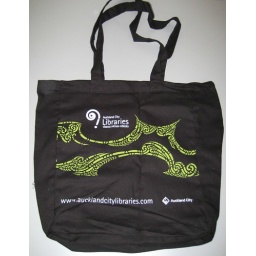
Cloth book bag purchased at the Auckland City Libraries central branch in 2007.